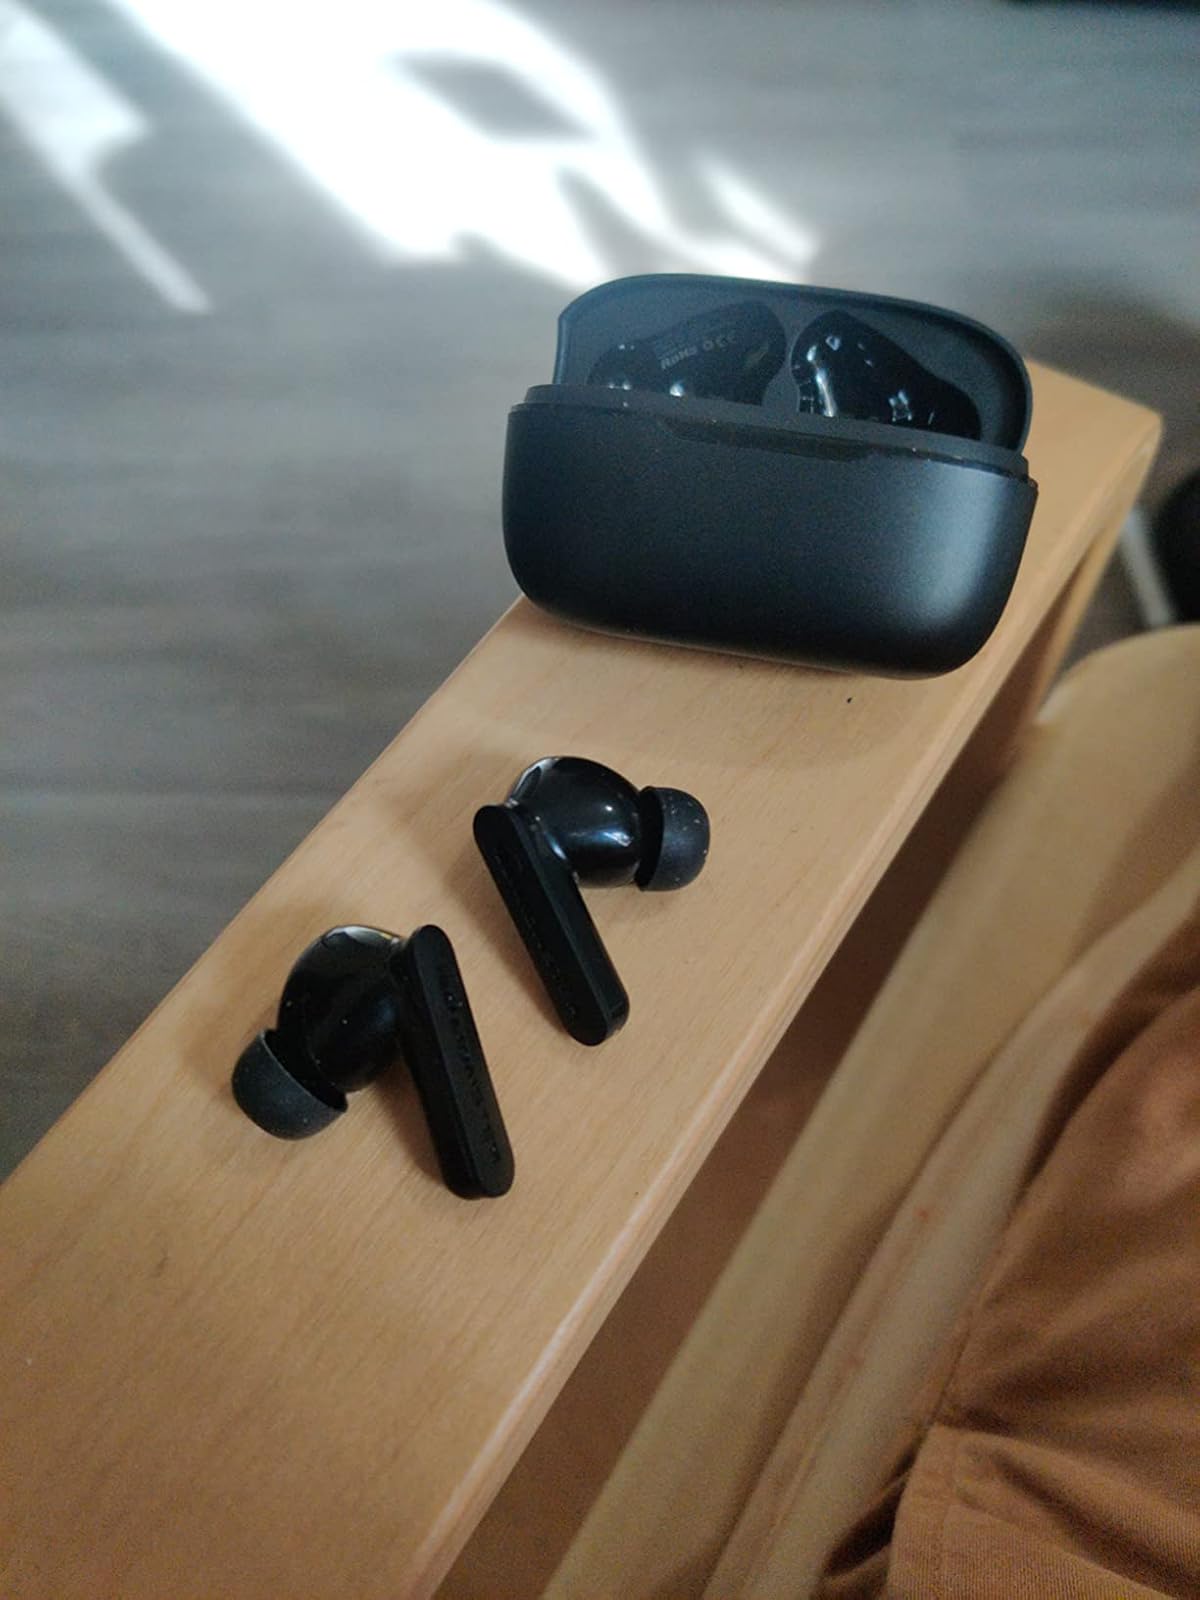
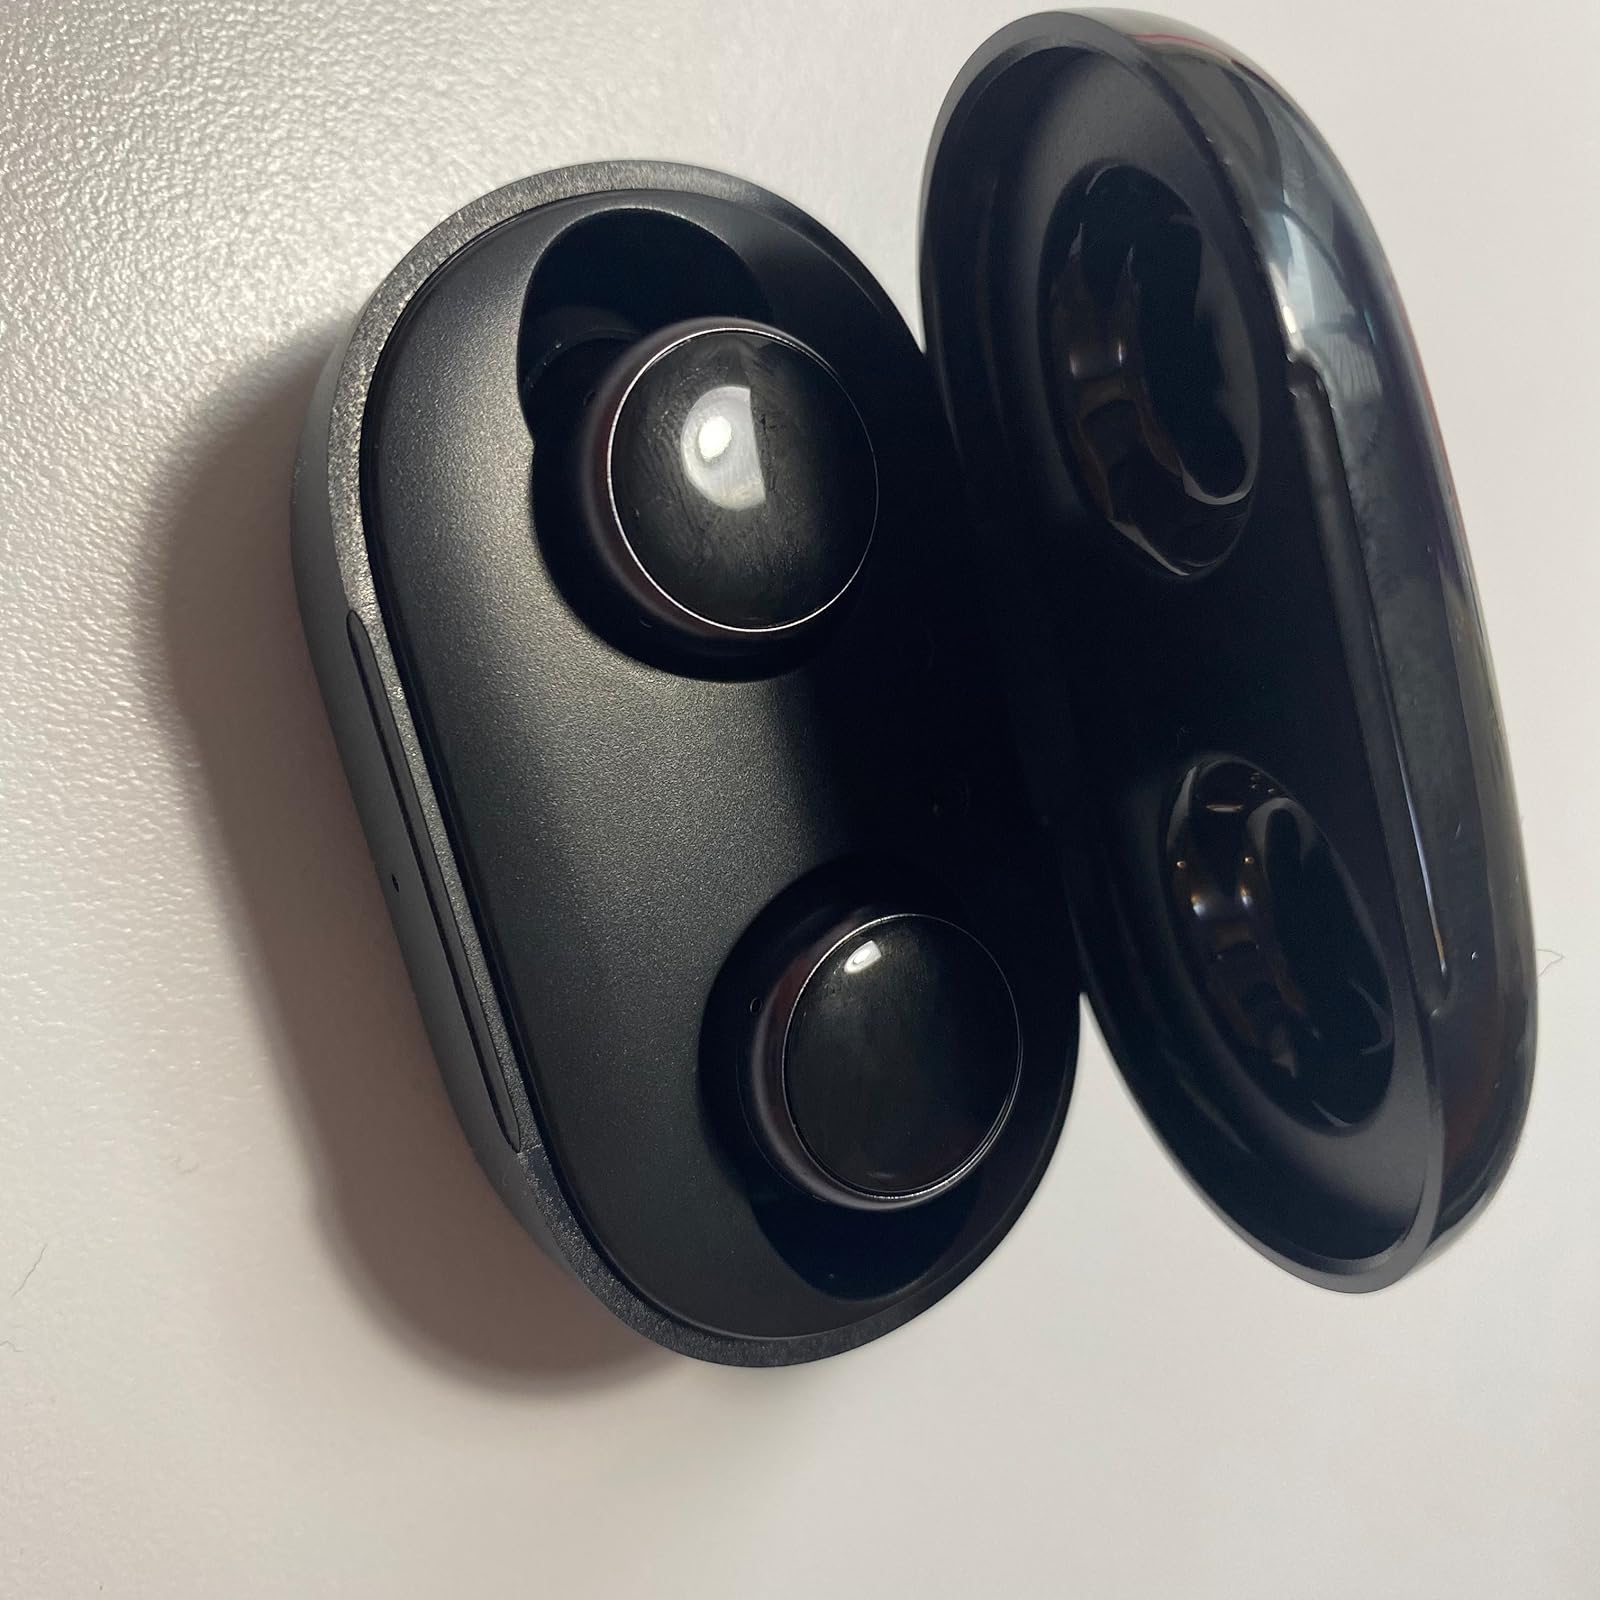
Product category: earbuds
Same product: no